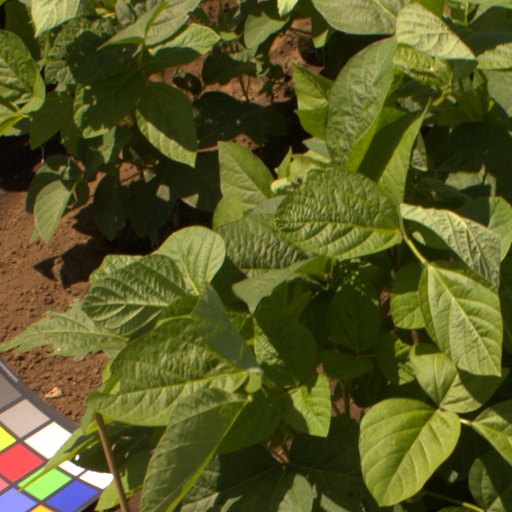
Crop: soybean